Bathurst War

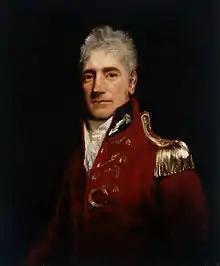
Governor Lachlan Macquarie

After passage through the Blue Mountains had been secured, assistant surveyor George Evans and his party had been instructed to further explore the country. Evans' reports confirmed of excellent pastures beyond the mountains to which Governor Macquarie ordered a road be built from the Nepean River. In less than six months the road had been completed. Soon after Governor Lachlan Macquarie and a large accompanying party set out to view the country. The journey took nine days by coach from Parramatta and on arrival Macquarie's welcoming ceremony was observed by seven Wiradjuri.